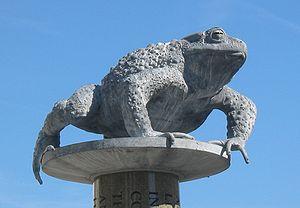
Jersey est la plus grande des îles Anglo-Normandes, dont la capitale est Saint-Hélier. Sa superficie est de 118,2 km² et elle est peuplée de 106 500 habitants en 2011. Elle appartient au bailliage de Jersey.